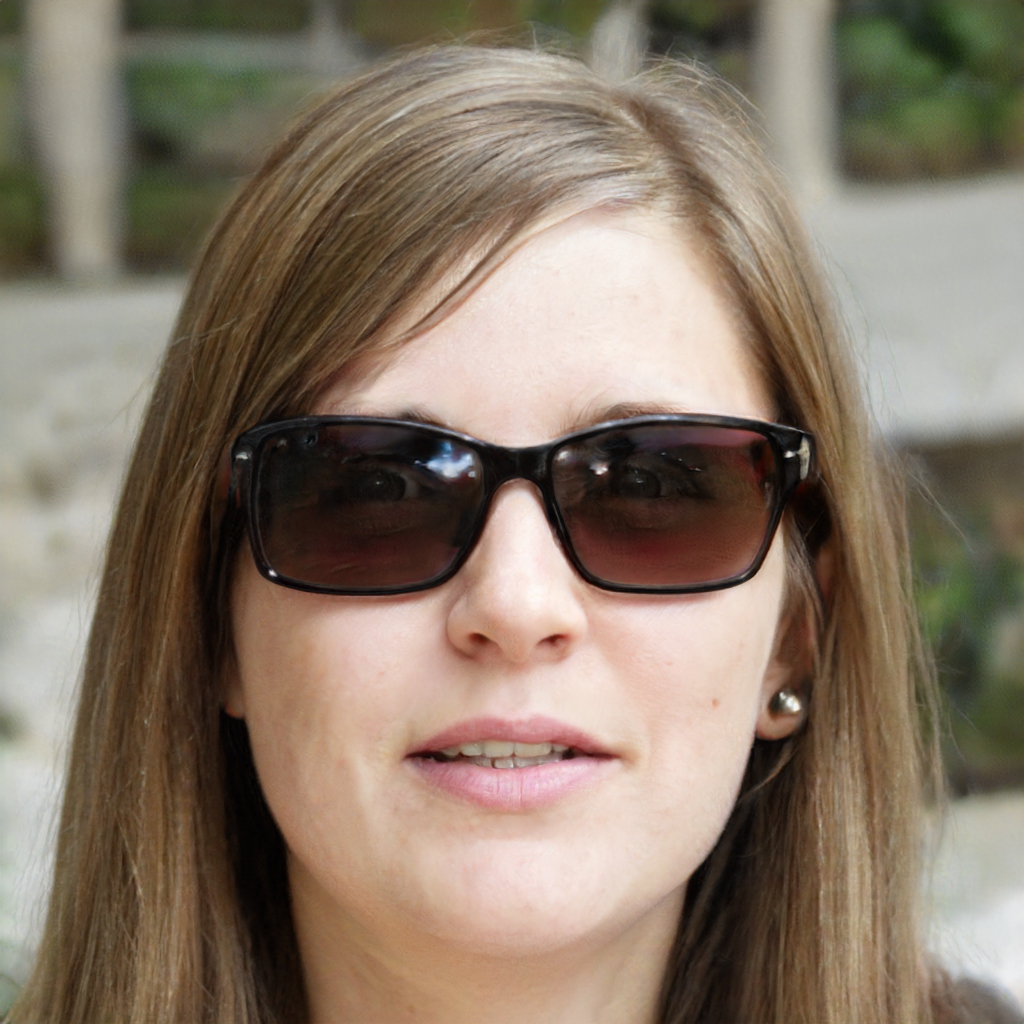
Gender: Female